Željko Komšić

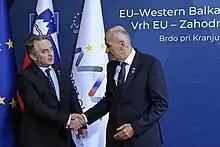
Komšić with Slovenian Prime Minister Janez Janša at an EU–Western Balkans Summit, 6 October 2021

Following the 2018 general election and Komšić's election, largely due to votes in majority Bosniak areas, Croatian Prime Minister Andrej Plenković, who endorsed the incumbent Čović, criticized Komšić's victory: "We are again in a situation where members of one constituent people ... are electing a representative of another, the Croat people". Komšić responded that the Croatian Government is undermining Bosnia and Herzegovina and its sovereignty. Komšić also announced that Bosnia and Herzegovina might sue Croatia over the construction of the Pelješac Bridge. The construction of the bridge, paid largely with EU funding, began on 30 July 2018 to connect Croatia's territory and was supported by Komšić's main election opponent Dragan Čović. In December 2020, right before a state visit of Russian foreign minister Sergey Lavrov, Komšić refused to attend the visit because of Lavrov's disrespect to Bosnia and Herzegovina and decision to firstly visit only Bosnian Serb leader Milorad Dodik and later on the presidency consisting of Šefik Džaferović, Dodik and Komšić. Shortly later, Džaferović too refused to attend Lavrov's visit because of the same reasons as Komšić. In September 2021, Komšić went to New York City to address the United Nations General Assembly at its headquarters. There he held bilateral meetings with United Nations Secretary-General António Guterres and Austrian president Alexander Van der Bellen on 21 September. On 22 September, Komšić addressed the General Assembly, speaking about the political challenges in Bosnia and Herzegovina, the COVID-19 pandemic and climate change. On 23 September, he met with Montenegrin and Kosovar presidents Milo Đukanović and Vjosa Osmani. In November 2021, Komšić attended the 26th United Nations Climate Change Conference, where he was welcomed by British Prime Minister Boris Johnson and UN Secretary-General António Guterres.